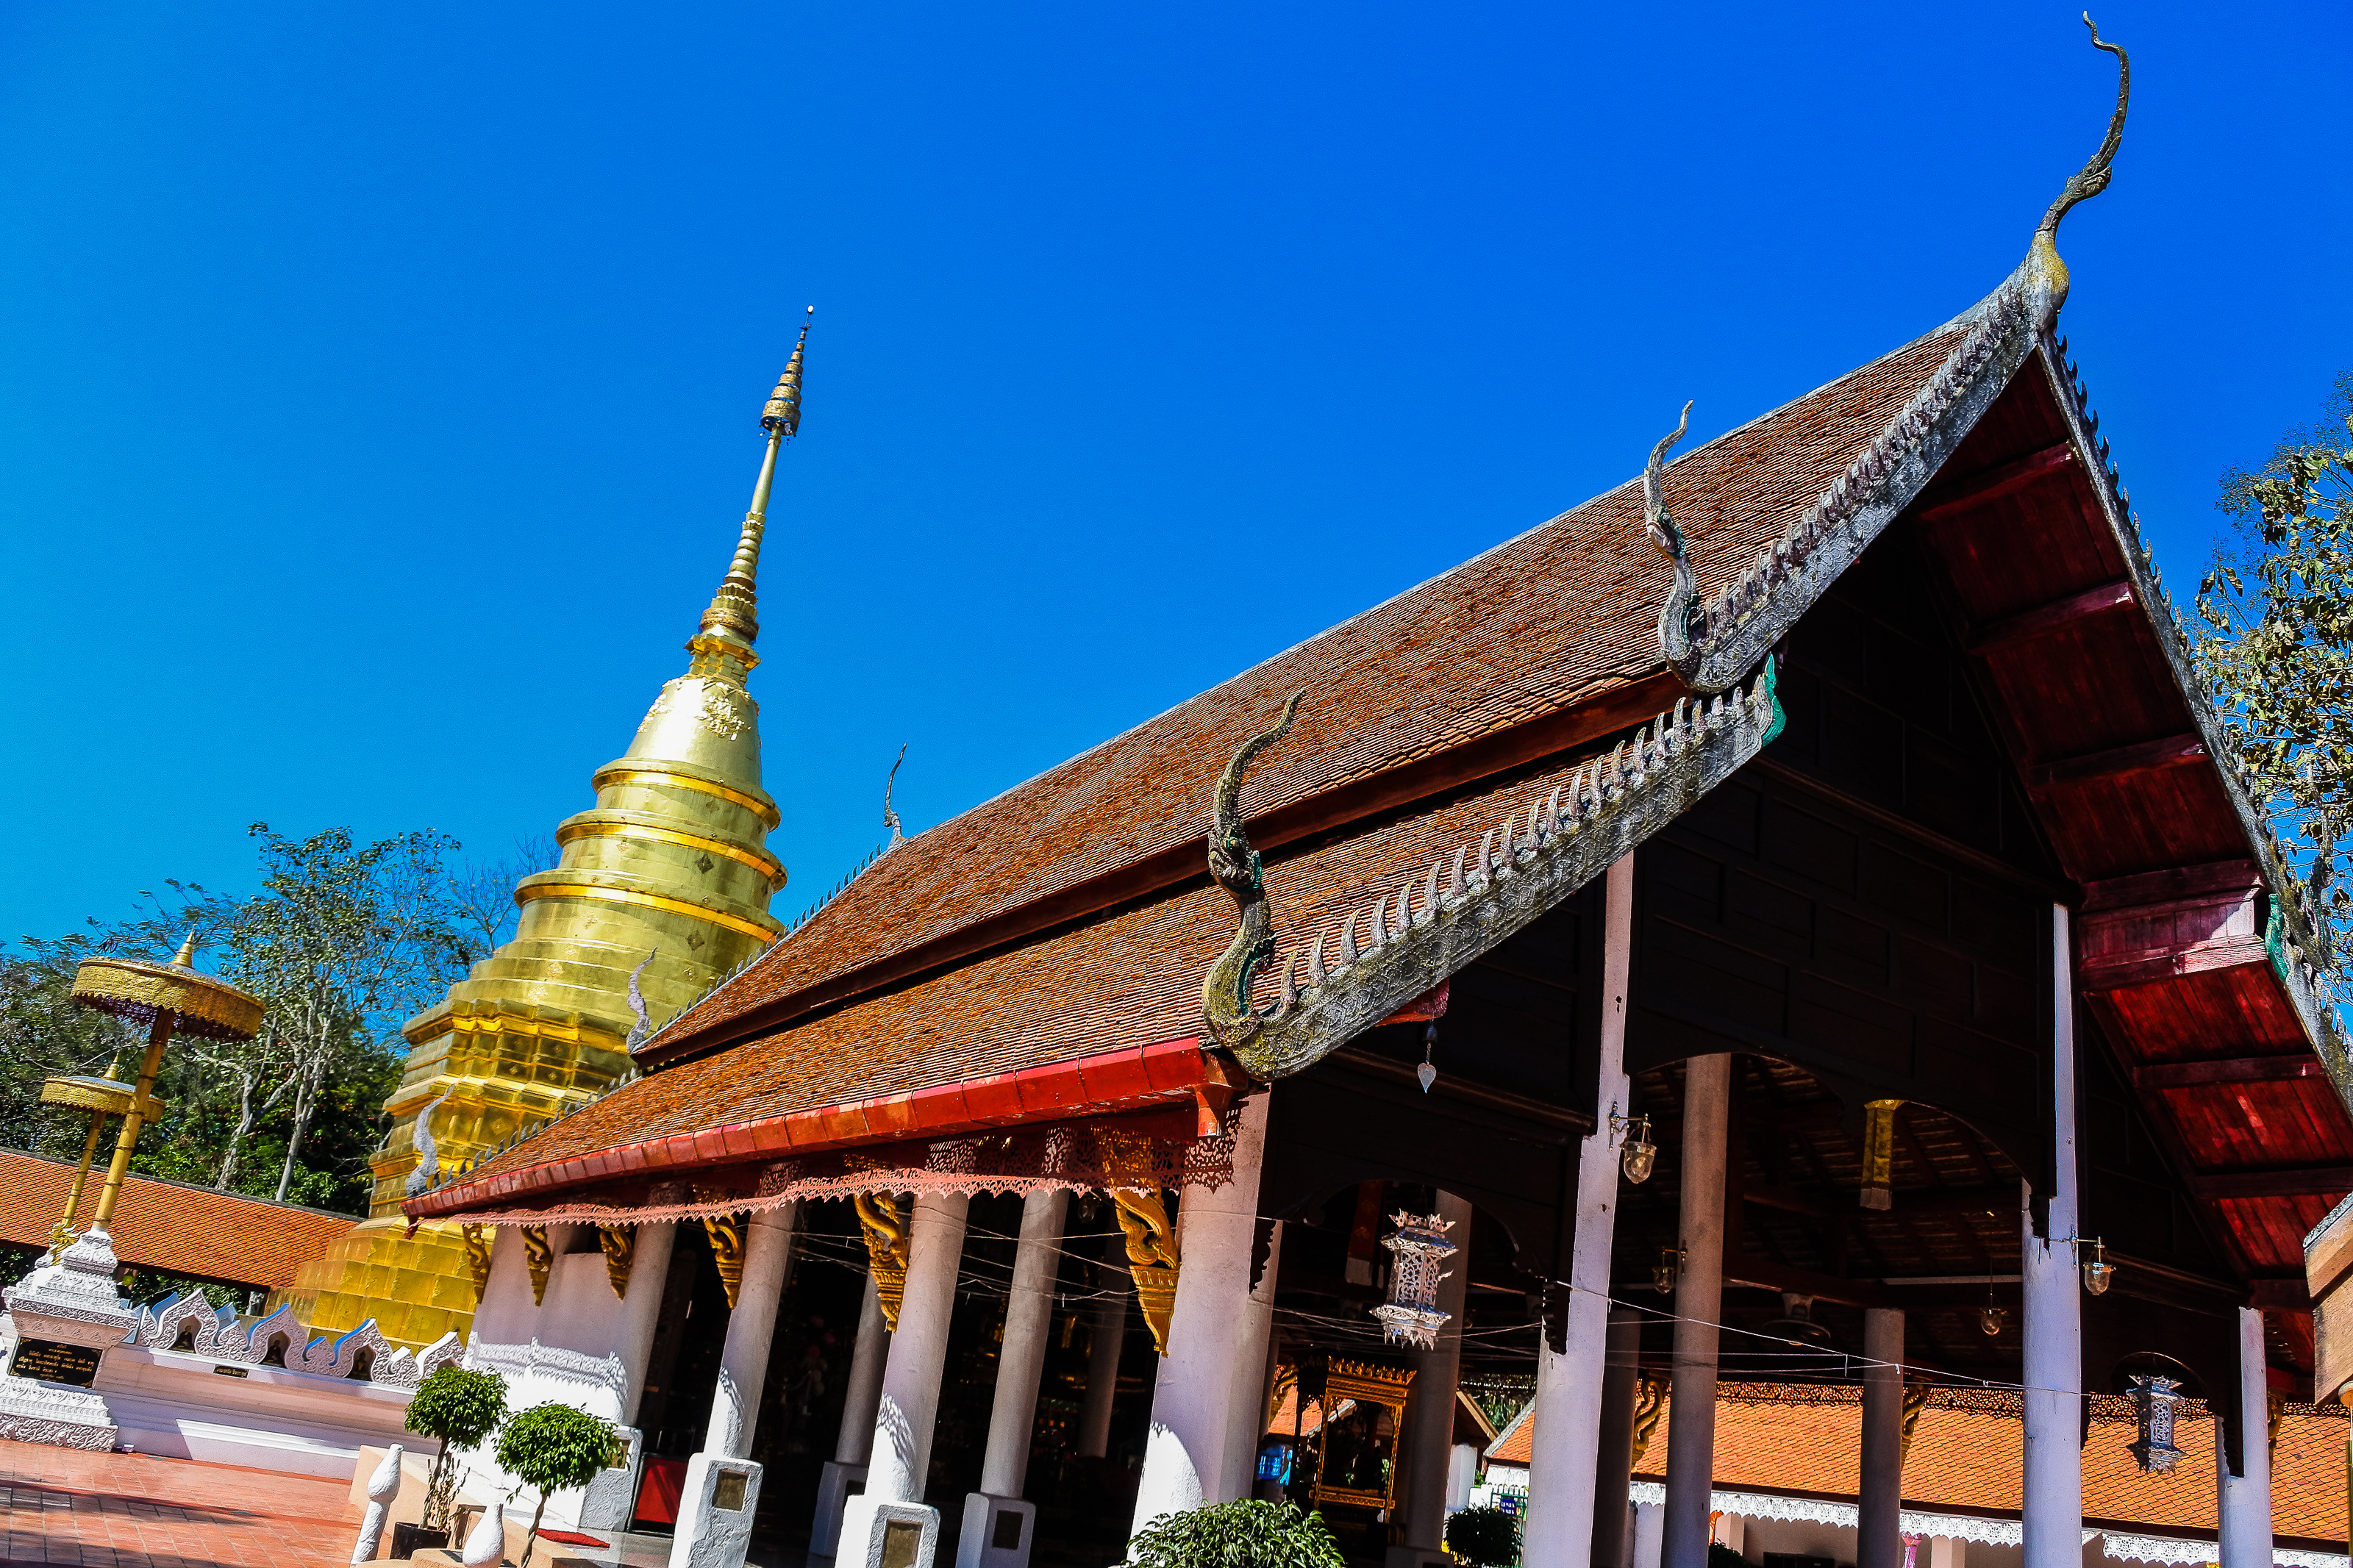
beauty, wat phra that si chom thong worawihan, northern, building, scene, beautiful, lanna, phra, buddha, thailand, golden, antique, chom thong, landmark, sky, old, oriental, thai, history, ancient, chom, traditional, worship, religious, destination, tourism, holiday, peaceful, gold, tourist, si, phayao, vacation, architecture, worawihan, famous, historic, asia, thong, pha, wat, buddhism, religion, pagoda, monastery, culture, temple, travel, landscape, place of worship, chinese architecture, historic site, shrine, tourist attraction, leisure, tower